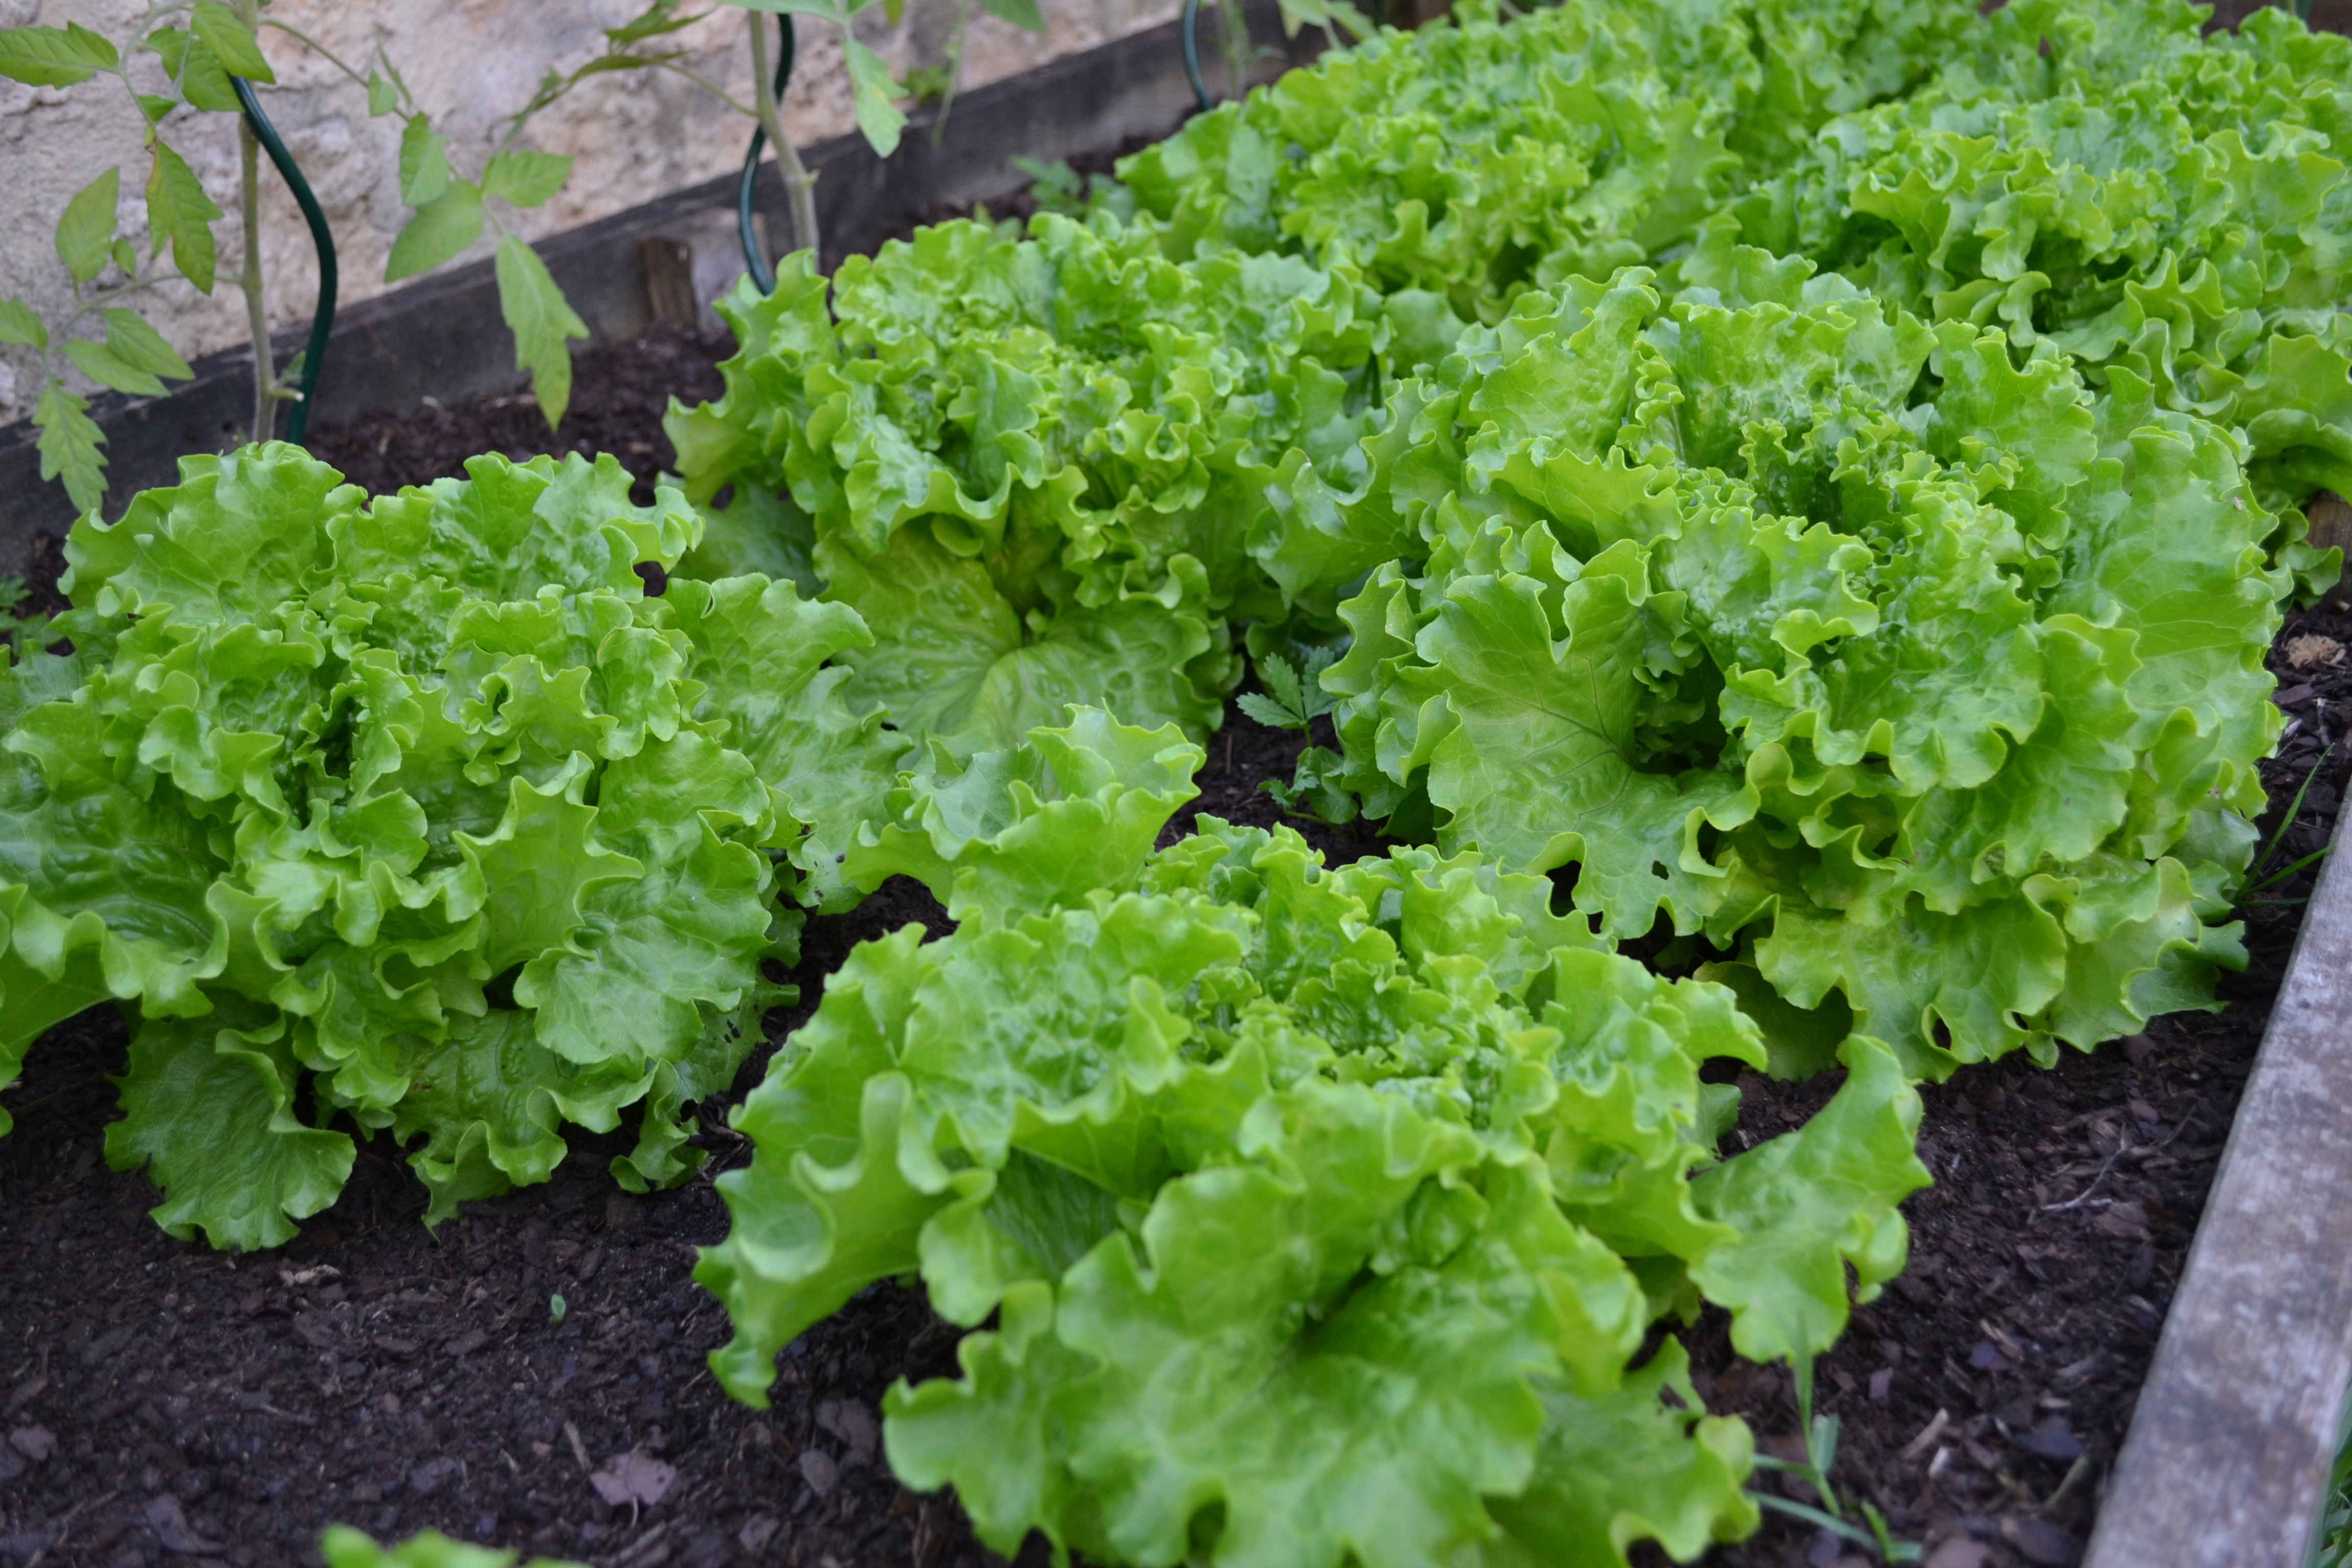
plant, food, salad, green, harvest, produce, vegetable, garden, lettuce, plants, vegetables, green salad, brassica, vegetable garden, green leaves, batavia, annual plant, leaf vegetable, rapini